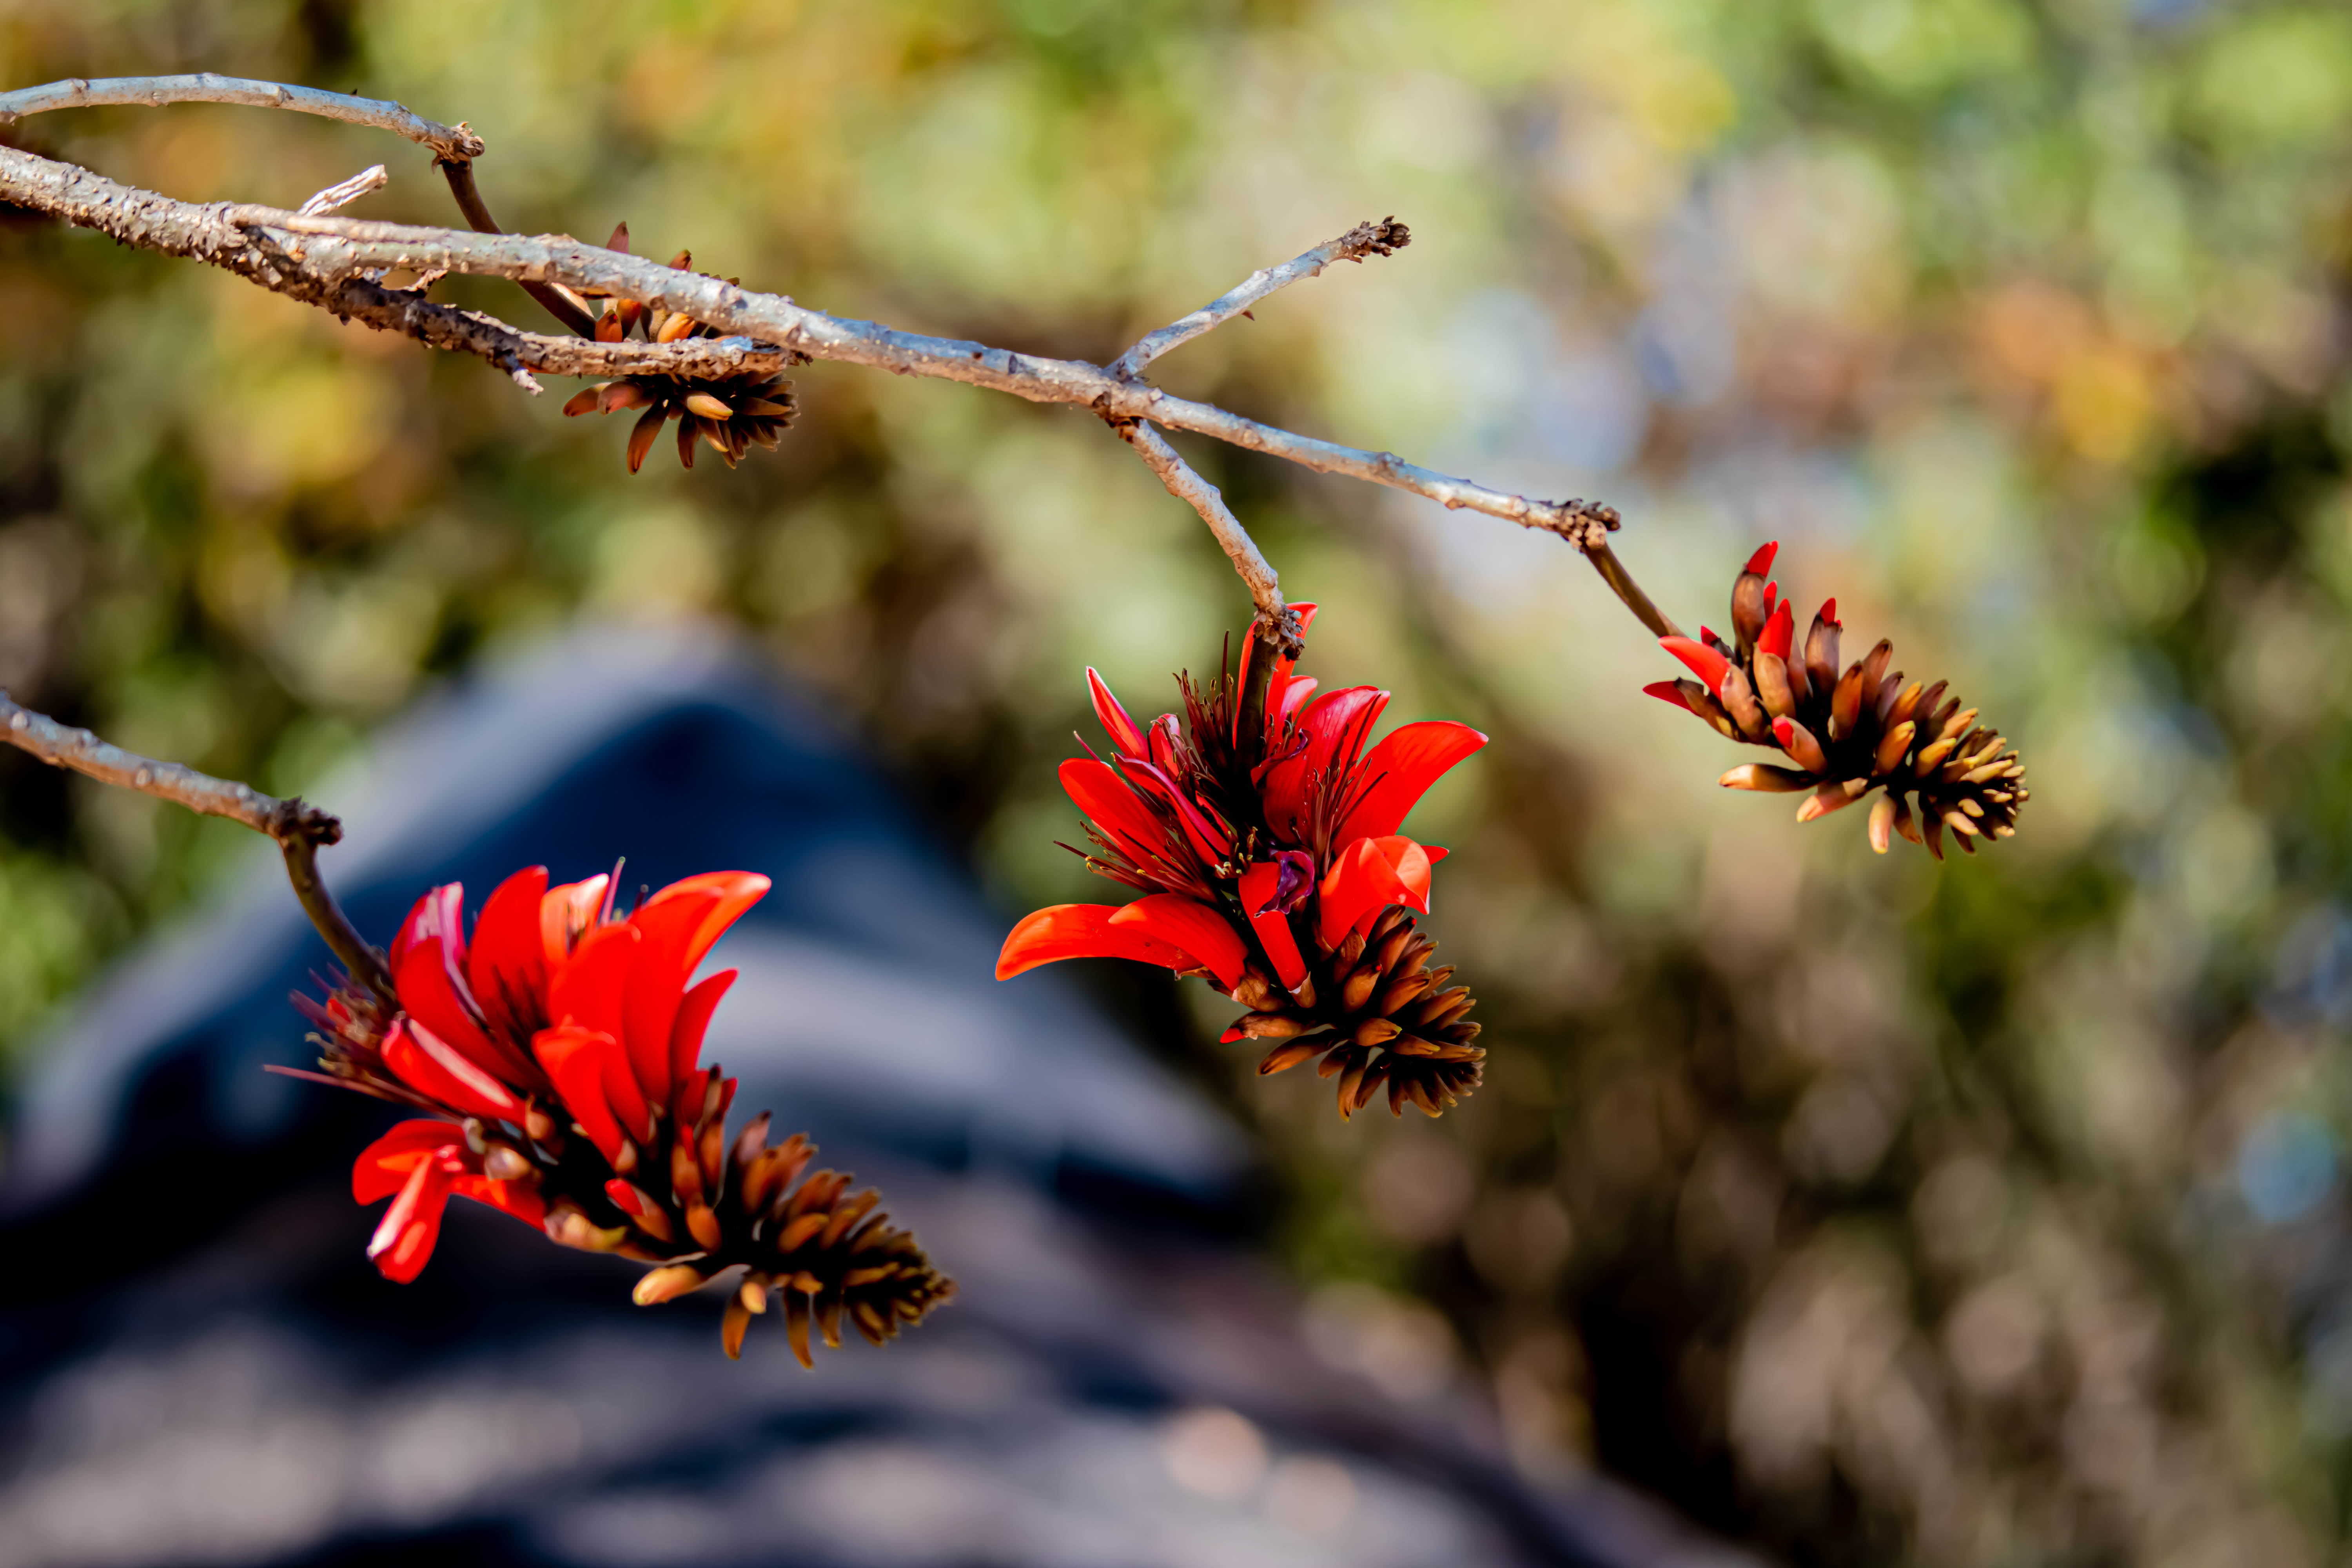
flower, plant, leaf, petal, botany, twig, branch, vegetation, sunlight, flowering plant, terrestrial plant, natural landscape, close up, herbaceous plant, deciduous, landscape, tree, Pedicel, wildlife, spring, pollinator, macro photography, blossom, wildflower, plant stem, shrub, art, autumn, wood, pollen, caesalpinia, coquelicot, lily family, bud